Ked Ra Ngchemiangel

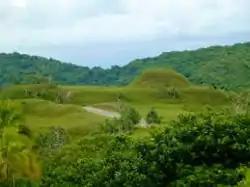

Ked Ra Ngchemiangel, also known as the Kamyangel Terraces, are a series of sculpted landforms in Aimeliik, a state on the island of Babeldaob, the largest in the island nation of Palau. Located near the Kamyangel River near its entry into Ngchemiangel Bay, the terraced hills are clearly manmade forms created in unknown antiquity, and are arrayed in a curve overlooking the bay. When viewed from head-on, many of these terraces have a stepped "crown and brim" appearance similar to that of a brimmed hat. One of the hills is terraced to a height of .